Ridley College (Ontario)

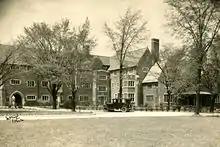
Gooderham House at Ridley College in the 1920s.

The school experienced rapid growth and expansion (both population and campus-wise) in the first half of the twentieth century, including the building of Ridley College Chapel and Dormitory Building by architects Sproatt and Rolph. The Memorial Chapel and two marble plaques were built by architects Sproatt and Rolph in 1921 to commemorate the sixty-one Old Ridleians who lost their lives in World War I. In the same year, Dr. Harry Griffith became the second headmaster of Ridley. In 1922, Gooderham House, donated by the Gooderham family, was opened. The Lower School opened in 1927 with a total of eighty students (sixty boarders, nineteen day boys and one day girl). It also became home to two Upper School dormitories, Mandeville House and Leonard House.